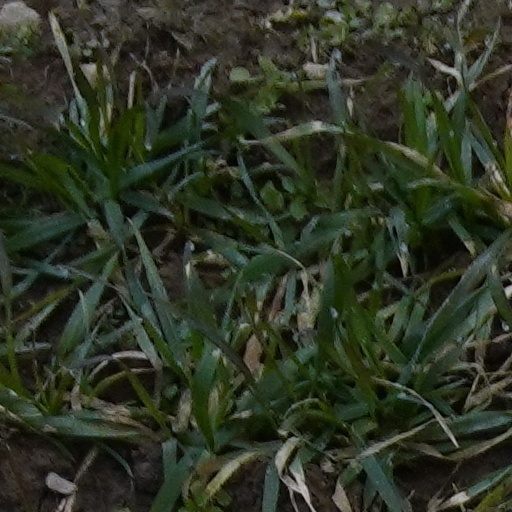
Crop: wheat